Eusebio Kino

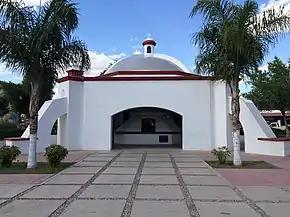
Crypt housing the remains of Father Kino in Magdalena de Kino.

Kino remained among his missions until his death. He died from fever on 15 March 1711, aged 65, in what is now Magdalena de Kino, Sonora, Mexico. A team of anthropologists and historians discovered Kino's grave on 19 May 1966. Kino lies buried next to Father Ignacio Iturmendi and Father Manuel González. The successful discovery ended nearly forty years of failures to identify the grave site. Kino's skeletal remains can be viewed in his crypt, which is a national monument of Mexico.